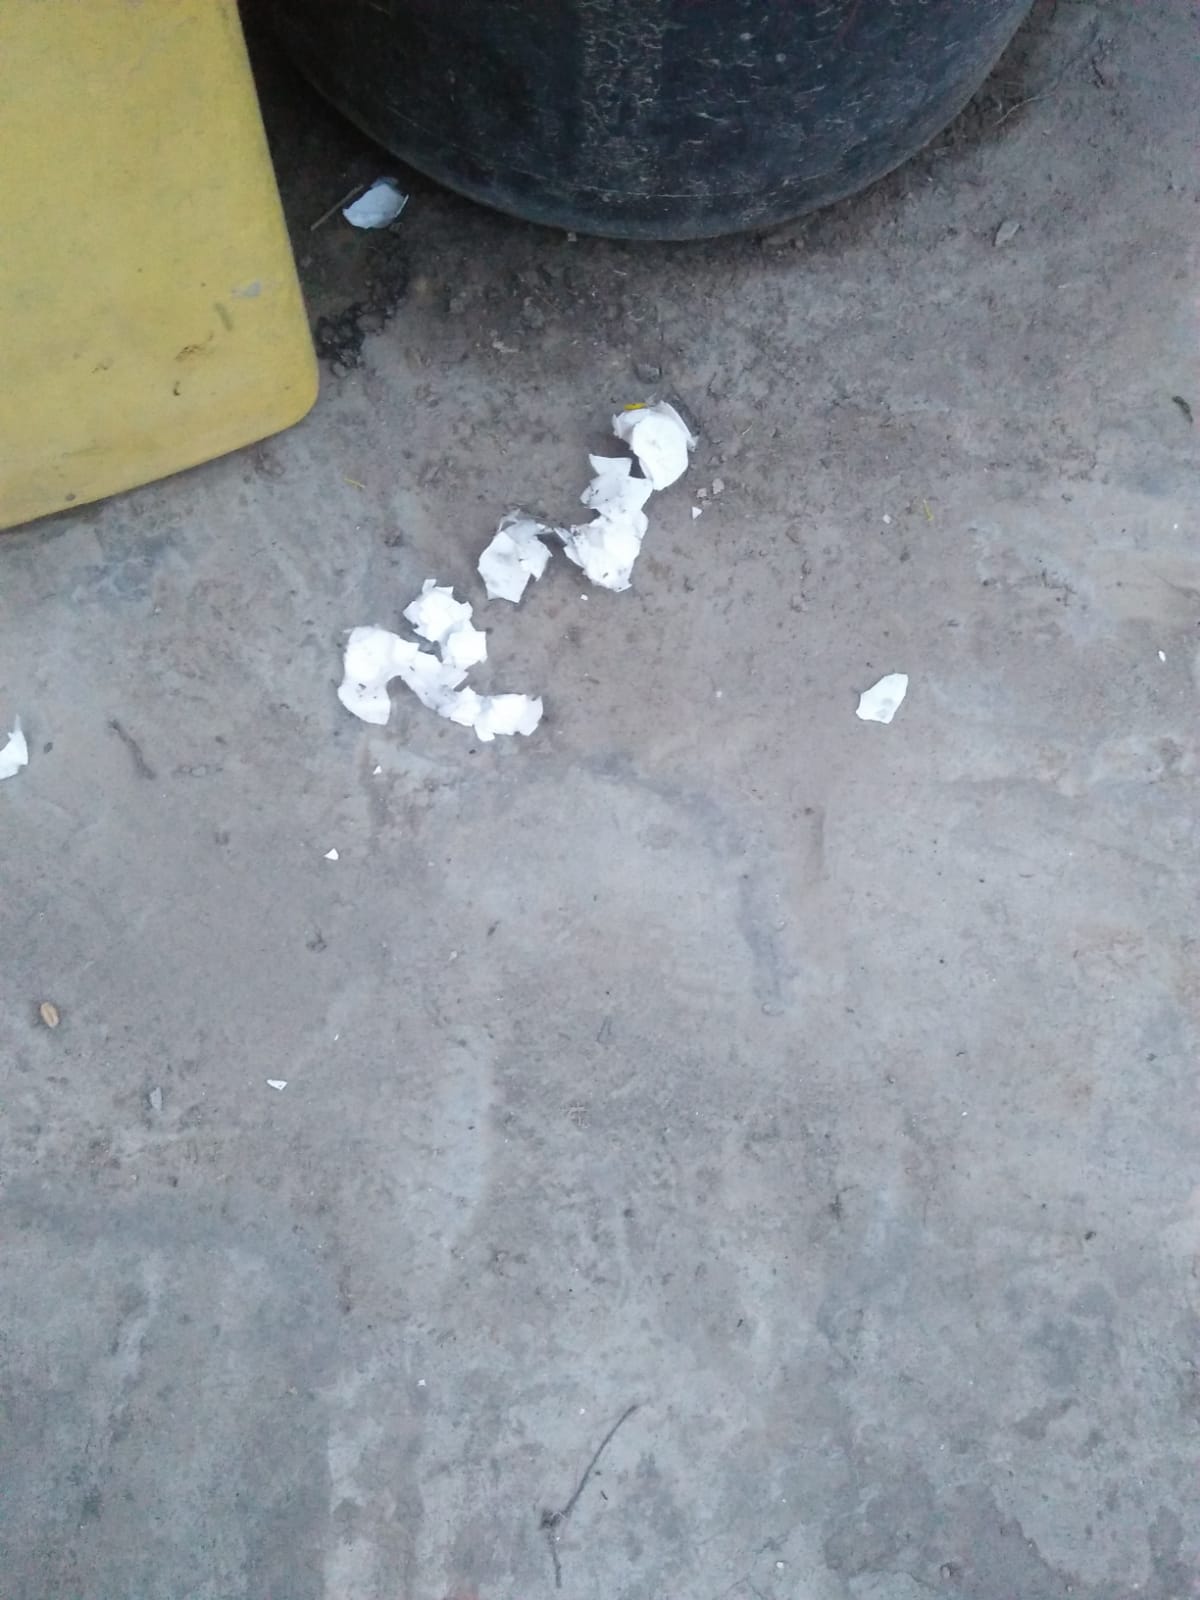
Label: eggshells